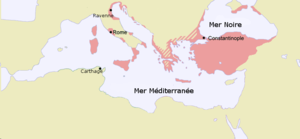
Carte de l'Empire byzantin en 717.
Le second siège arabe de Constantinople en 717-718 est un siège terrestre et maritime de Constantinople, la capitale de l'Empire byzantin, par les Arabes du Califat omeyyade. La campagne est le point culminant de trente ans d'attaques et d'empiètement par les Arabes sur les régions frontalières de l'Empire byzantin alors en plein désordre interne. Les Arabes dirigés par Maslama ben Abd al-Malik envahissent l'Asie Mineure byzantine en 716. Ils espèrent initialement exploiter la guerre civile en cours entre le général Léon l'Isaurien et Théodose III mais Léon parvient à mettre la main sur le trône avant le début du siège.
Irène l'Athénienne est une impératrice byzantine, née vers 752 à Athènes et morte le 9 août 803 sur l'île de Lesbos. Elle règne en tant que régente pour le compte de son fils de 780 à 790 puis en tant qu'impératrice régnante de 797 à 802. Elle est la première femme de l'Histoire à régner en tant que basileus.
Charlemagne, du latin Carolus Magnus, ou Charles Iᵉʳ dit « le Grand », né à une date inconnue, mort le 28 janvier 814 à Aix-la-Chapelle, est un roi des Francs et empereur. Il appartient à la dynastie des Carolingiens. Fils de Pépin le Bref, il est roi des Francs à partir de 768, devient par conquête roi des Lombards en 774 et est couronné empereur à Rome par le pape Léon III le 24 ou 25 décembre 800, relevant une dignité disparue en Occident depuis la déposition, trois siècles auparavant, de Romulus Augustule en 476.
Les rapports entre l’Église et l’État dans l'Empire byzantin découlaient de la conception que se faisaient les Byzantins de leur empire, celui de la reproduction sur terre du royaume des cieux, Église et État n’étant que le recto et le verso d’une même médaille. Cet empire se voulait un empire universel englobant ou appelé à englober tous les peuples de la terre lesquels devraient idéalement appartenir à la seule véritable Église chrétienne, l’Église orthodoxe.
La bataille du Yarmouk est une bataille majeure entre les forces musulmanes conduites par le califat des Rachidoune et les armées de l’Empire romain d'Orient. La bataille consiste en une série d’engagements qui s’étalent sur une durée de six jours en août 636, près de la rivière Yarmouk qui marque aujourd’hui la frontière entre la Syrie et la Jordanie, au sud-est de la mer de Galilée. La bataille est une grande victoire pour les musulmans qui mettent fin à la domination byzantine en Syrie. Pour certains historiens, la bataille du Yarmouk est l’un des engagements majeurs de l’histoire et marque la première grande vague des conquêtes musulmanes. Elle est notamment à l’origine de l’expansion de l’islam au sein du Levant chrétien.
Léon III l'Isaurien est un empereur byzantin de 717 à 741. Il fonde la dynastie isaurienne.
Nicéphore Iᵉʳ, dit le Logothète, probablement né vers 750 et mort le 26 juillet 811, est un empereur byzantin régnant de 802 à 811. Son règne intervient au moment d'une période d'instabilité depuis les années 780, qui font suite à la reprise en main de l'Empire par la dynastie isaurienne.